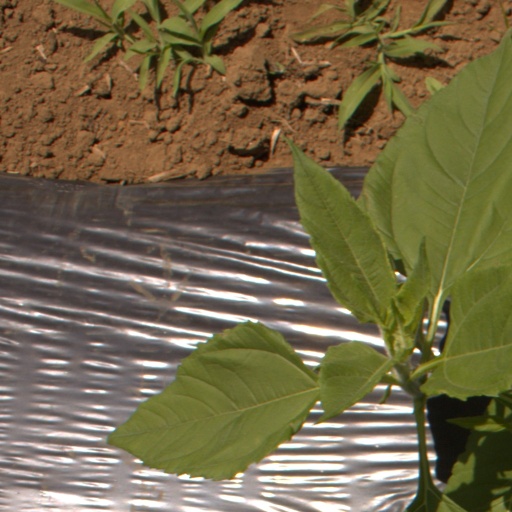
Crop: Jerusalem artichoke